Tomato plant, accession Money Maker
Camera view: horizontal (90 deg, fisheye); turntable rotation: 30 degrees
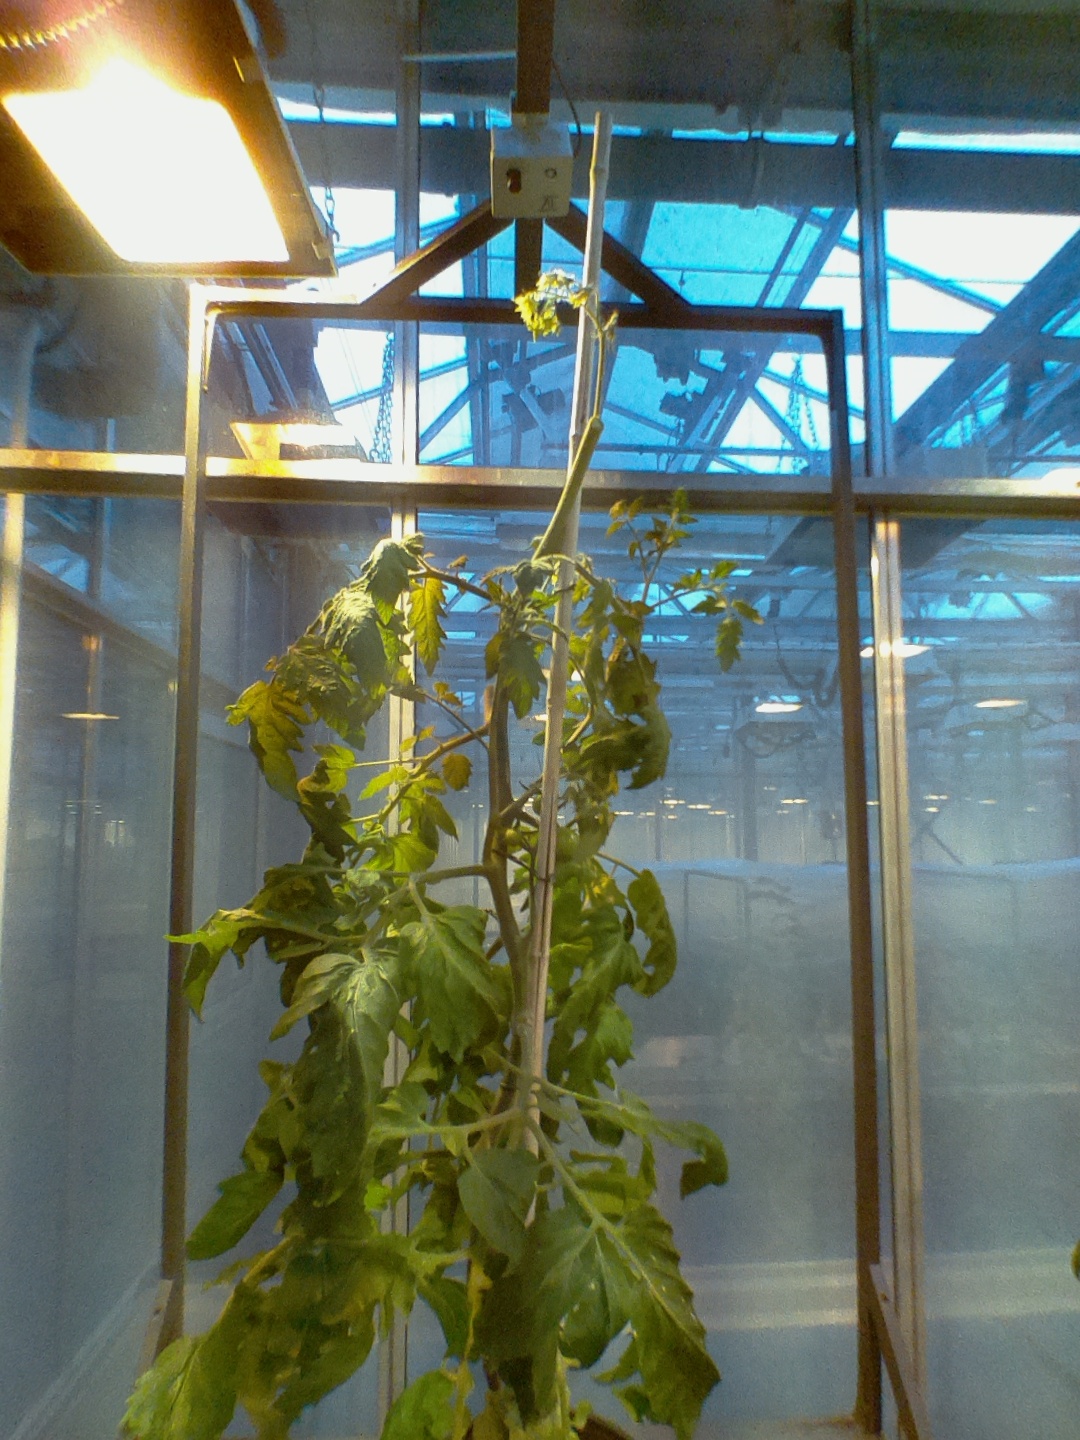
BBCH growth stage 72: 20%-30% of final fruit size